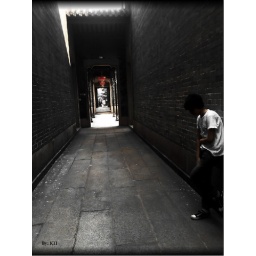
I took this in Chen's house who was the richest person in Guangzhou-China.